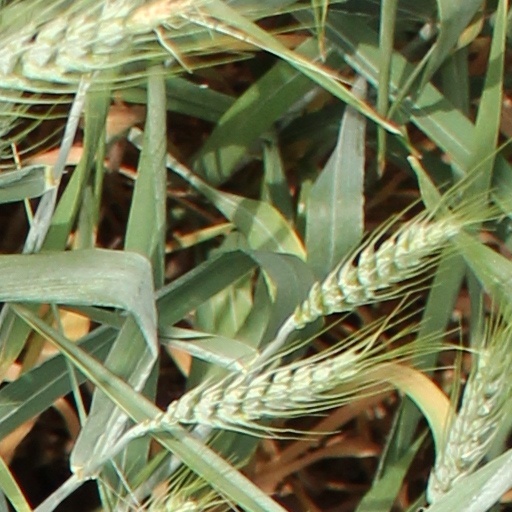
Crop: wheat